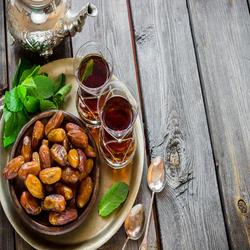
Label: Dates